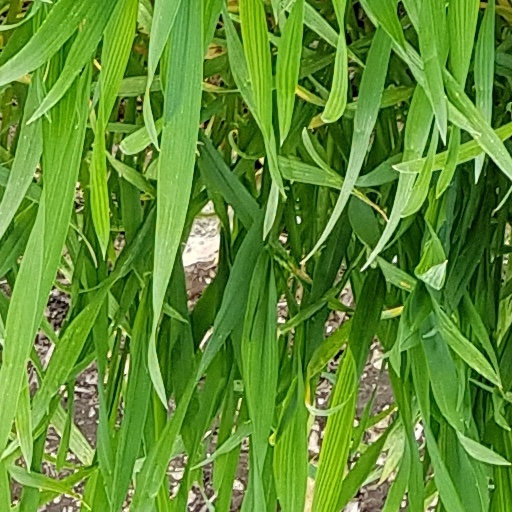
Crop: wheat